Sanyo-Aboshi Station

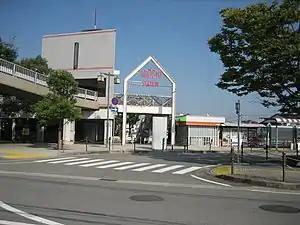
Station entrance (October 2008)

is a passenger railway station located in the city of Himeji, Hyōgo Prefecture, Japan, operated by the private Sanyo Electric Railway.